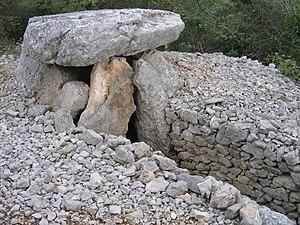
Cet article présente la liste des sites mégalithiques du Gard, en France.
Cet article recense les monuments historiques du Gard, en France.
Saint-Hippolyte-du-Fort, en occitan Sant Ipolit del Fòrt, est une commune française située dans le département du Gard, en région Occitanie.